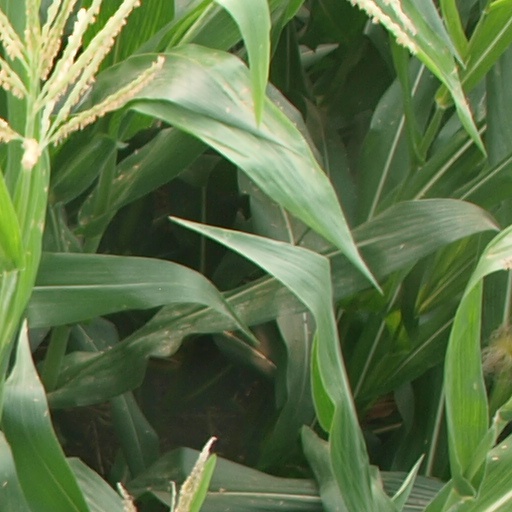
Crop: maize; corn